Denver Firefighters Museum

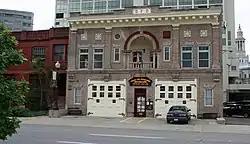
Front of the museum

The Denver Firefighters Museum is a museum in downtown Denver, Colorado, United States. A nonprofit institution 501 (C) (3), it consists of an facility housing four galleries that explore the history of firefighting in Denver. Established in 1978, it is located in the 1909-built former Fire Station No. 1, a building that is a Denver Landmark and has been listed on the National Register of Historic Places.